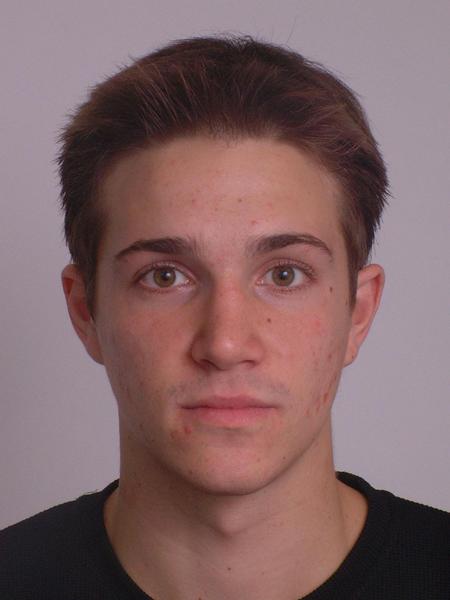
Portrait style: Real Portrait